Suez Canal

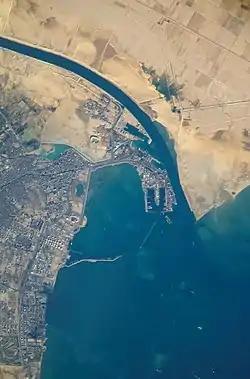
The southern terminus of the Suez Canal at Suez on the Gulf of Suez, at the northern end of the Red Sea

James Henry Breasted attributes the earliest-known attempt to construct a canal to the first cataract, near Aswan, to the Sixth Dynasty of Egypt and its completion to Senusret III (1878–1839 BCE) of the Twelfth Dynasty of Egypt.